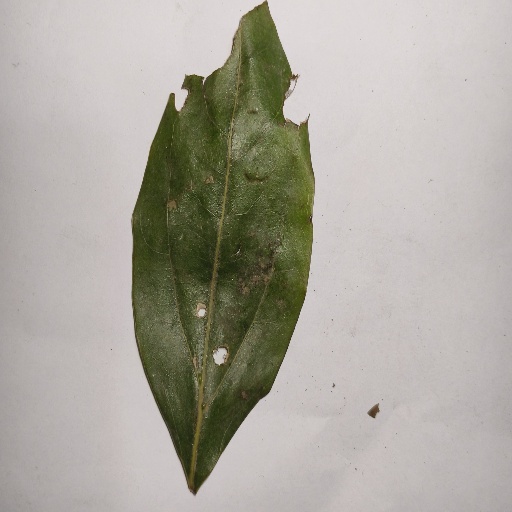
Species: Camphor
Leaf condition: Shot Hole